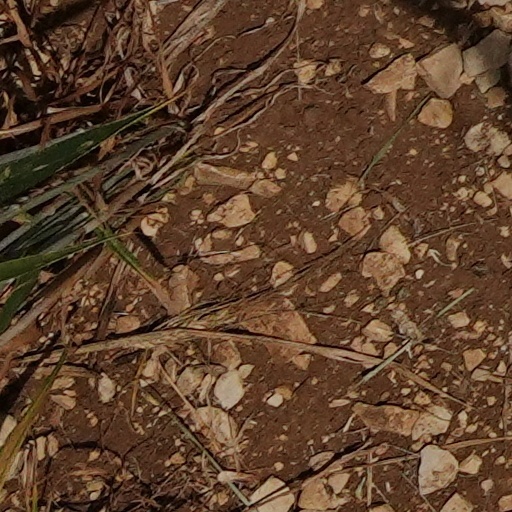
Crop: wheat